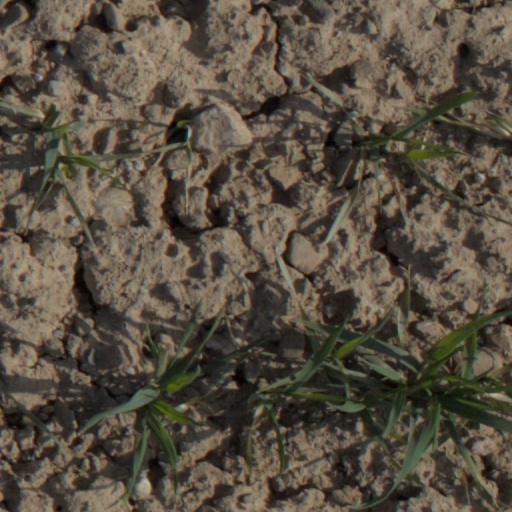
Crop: wheat